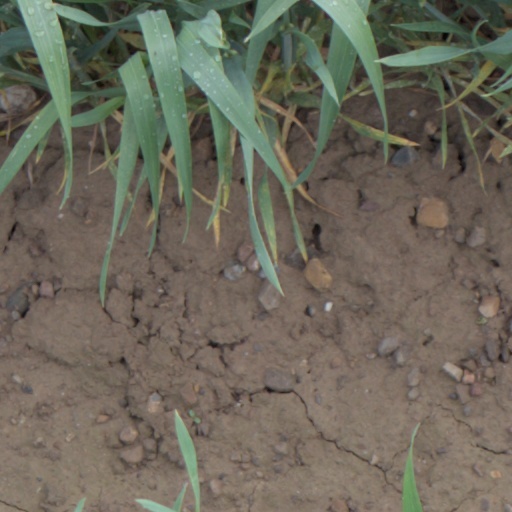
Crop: wheat